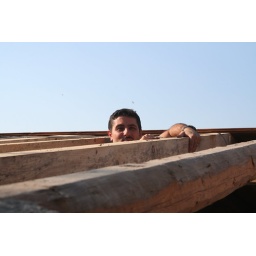
Roof building in Farm's house (16 ottobre 2006)